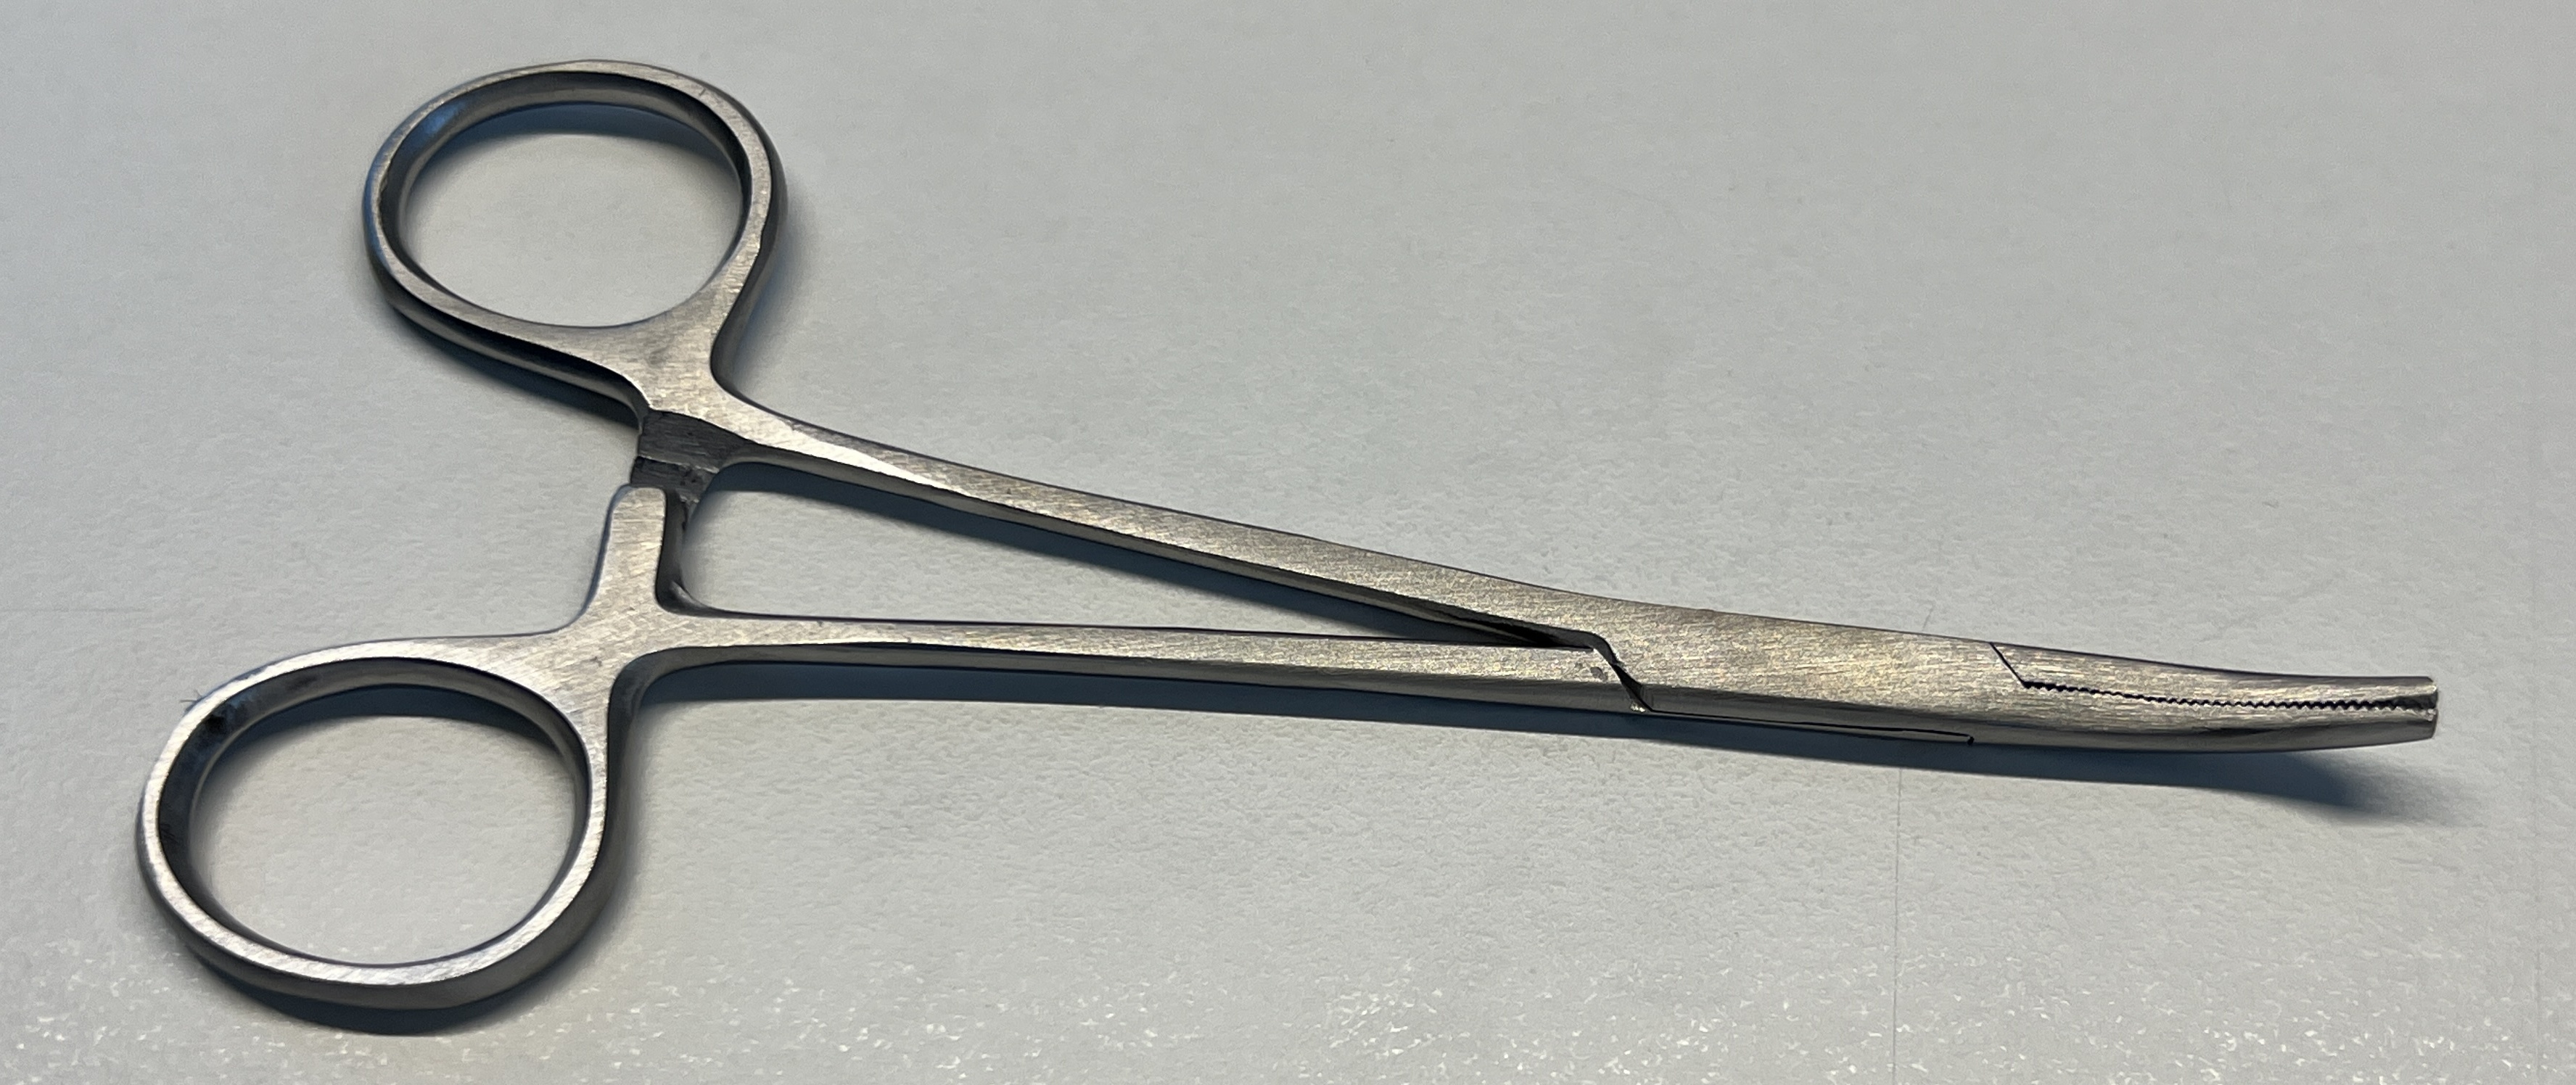
Hinged instrument state: closed